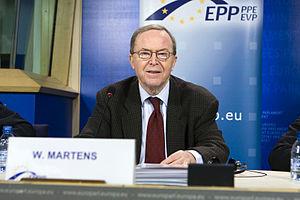
Le Parti populaire européen est un parti politique européen, regroupant à l'échelle du continent un ensemble de partis de droite et de centre droit d'inspiration démocrate chrétienne et libérale-conservatrice, disposant d'un groupe au Parlement européen et à l'Assemblée parlementaire du Conseil de l'Europe.